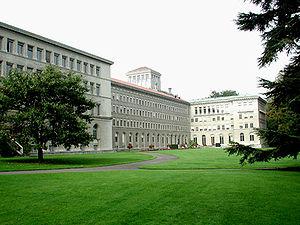
Centre William Rappard, façade du lac (est) et parc de l'ancien BIT. Visible à gauche est l'annexe sud-est, construit en 1957.
L'Organisation mondiale du commerce est une organisation internationale qui s'occupe des règles régissant le commerce international entre les pays. Au cœur de l'organisation se trouvent les accords de l'OMC, négociés et signés en avril 1994 à Marrakech par la majeure partie des puissances commerciales du monde et ratifiés par leurs assemblées parlementaires. L'OMC a pour but principal de favoriser l'ouverture commerciale. Pour cela, elle tâche de réduire les obstacles au libre-échange, d'aider les gouvernements à régler leurs différends commerciaux et d'assister les exportateurs, les importateurs et les producteurs de marchandises et de services dans leurs activités.
Les archives de l'Organisation mondiale du commerce sont les archives du GATT et de l'OMC. Elles sont conservées au centre William-Rappard, siège de l'agence situé à Genève, Suisse.
Le parc William-Rappard est un jardin public qui se situe à Genève, en Suisse.
L'Organisation internationale du travail ou OIT est depuis 1946 une agence spécialisée de l'ONU. Sa devise, si vis pacem, cole justitiam, est gravée dans la pierre de ses locaux.